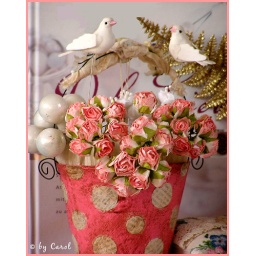
Two turtle doves in a bucket with pretty paper roses